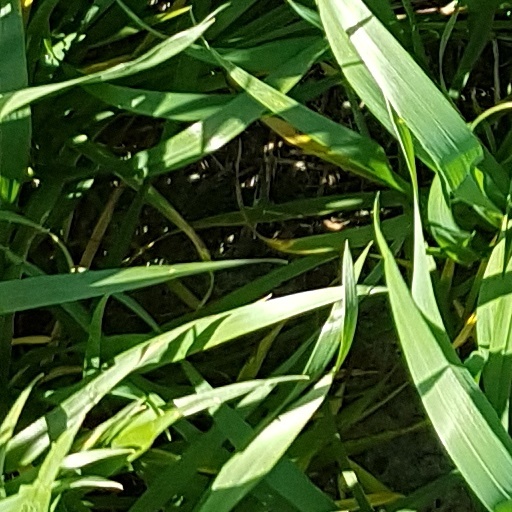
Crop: wheat